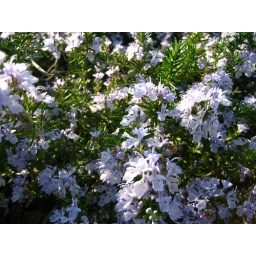
plant around office